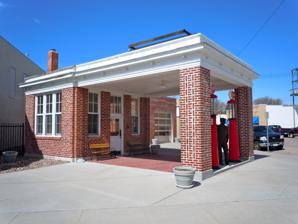
Building: Standard Oil Red Crown Service Station
Country: United States of America
Year built: 1922
United States historic place Standard Oil Red Crown Service Station U.S. National Register of Historic Places Location 220 N. Spruce St., Ogallala, Nebraska Coordinates 41°07′34″N 101°43′09″W / 41.12611°N 101.71917°W / 41.12611; -101.71917 ( Standard Oil Red Crown Service Station ) Area less than one acre Built 1922 Architect John and Alan McDonald Architectural style Early Commercial MPS Petroleum Marketing by the Standard Oil Company (Nebraska) MPS NRHP reference No. 04000897 Added to NRHP August 20, 2004 The Standard Oil Red Crown Service Station , at 220 N. Spruce St. in Ogallala, Nebraska , was built in 1922.  It was listed on the National Register of Historic Places in 2004. It is a small brick building facing diagonally out on a corner lot, onto the main business street of Ogallala (Spruce Street) and 3rd Street.  It was designed by architects John and Alan McDonald.  It has also been known as the Spruce Street Station and later as the Spruce Street Visitors Center . References